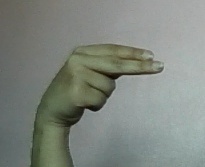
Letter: ain